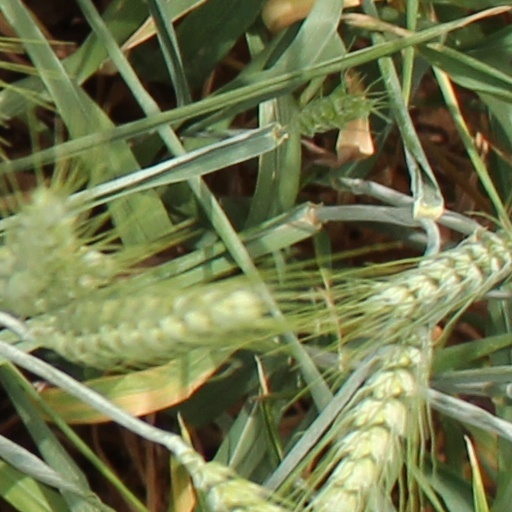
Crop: wheat